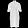
Label: Dress